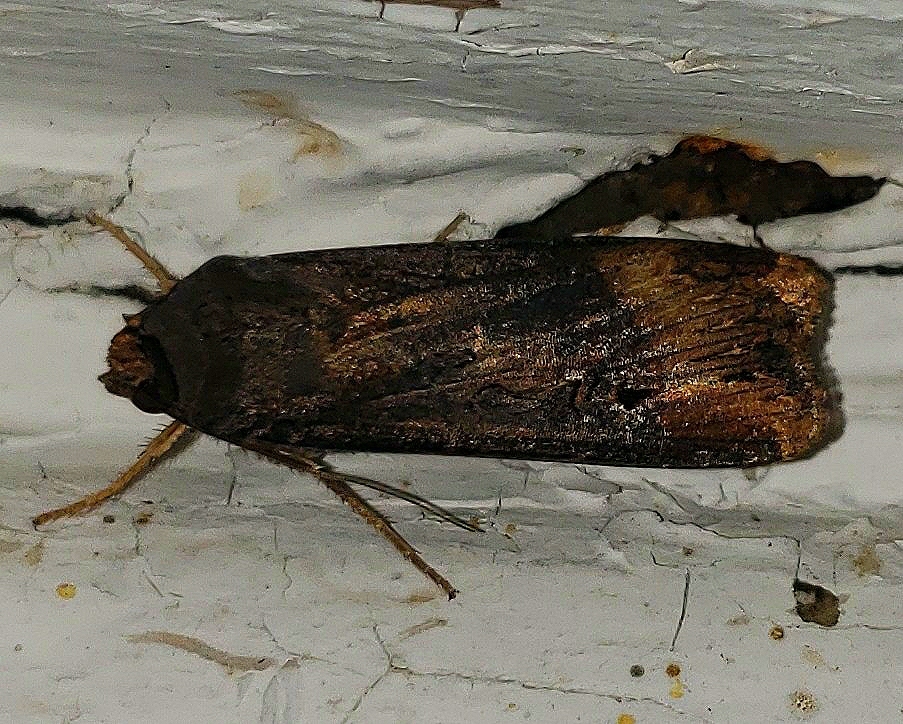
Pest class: cutworms